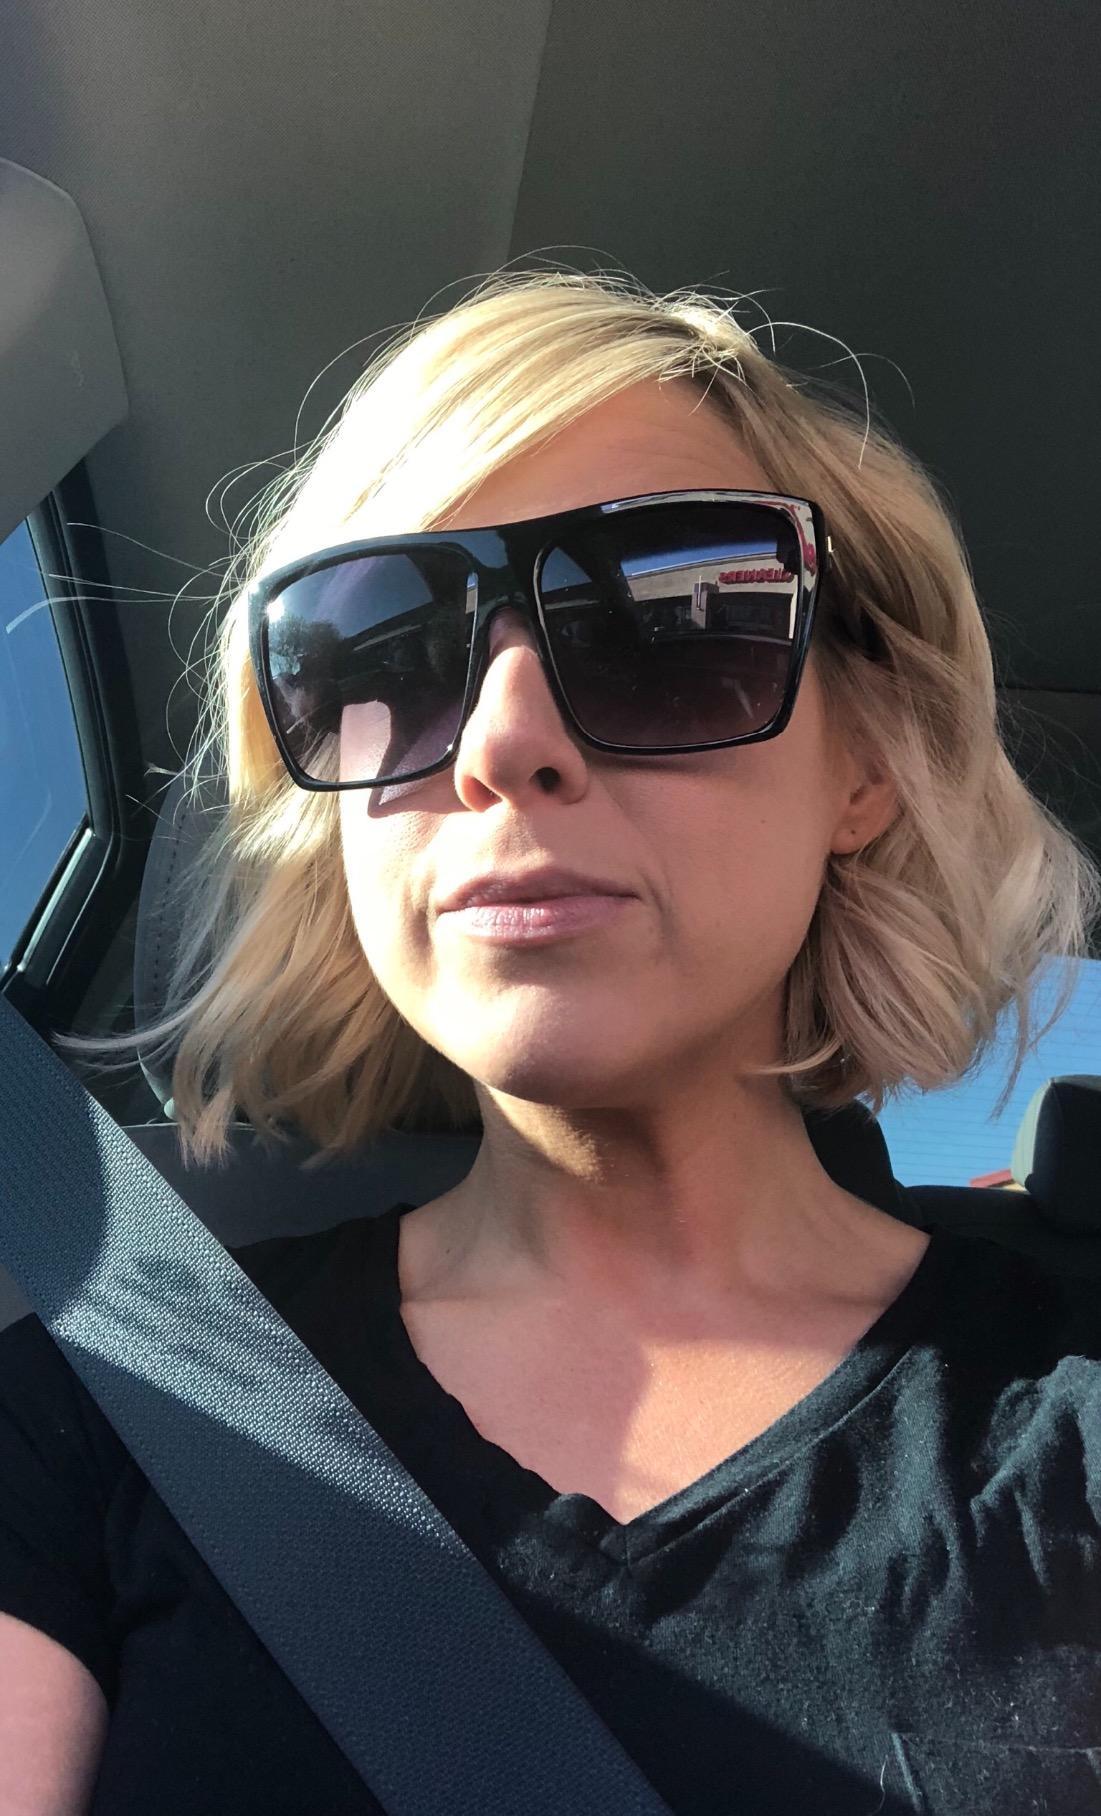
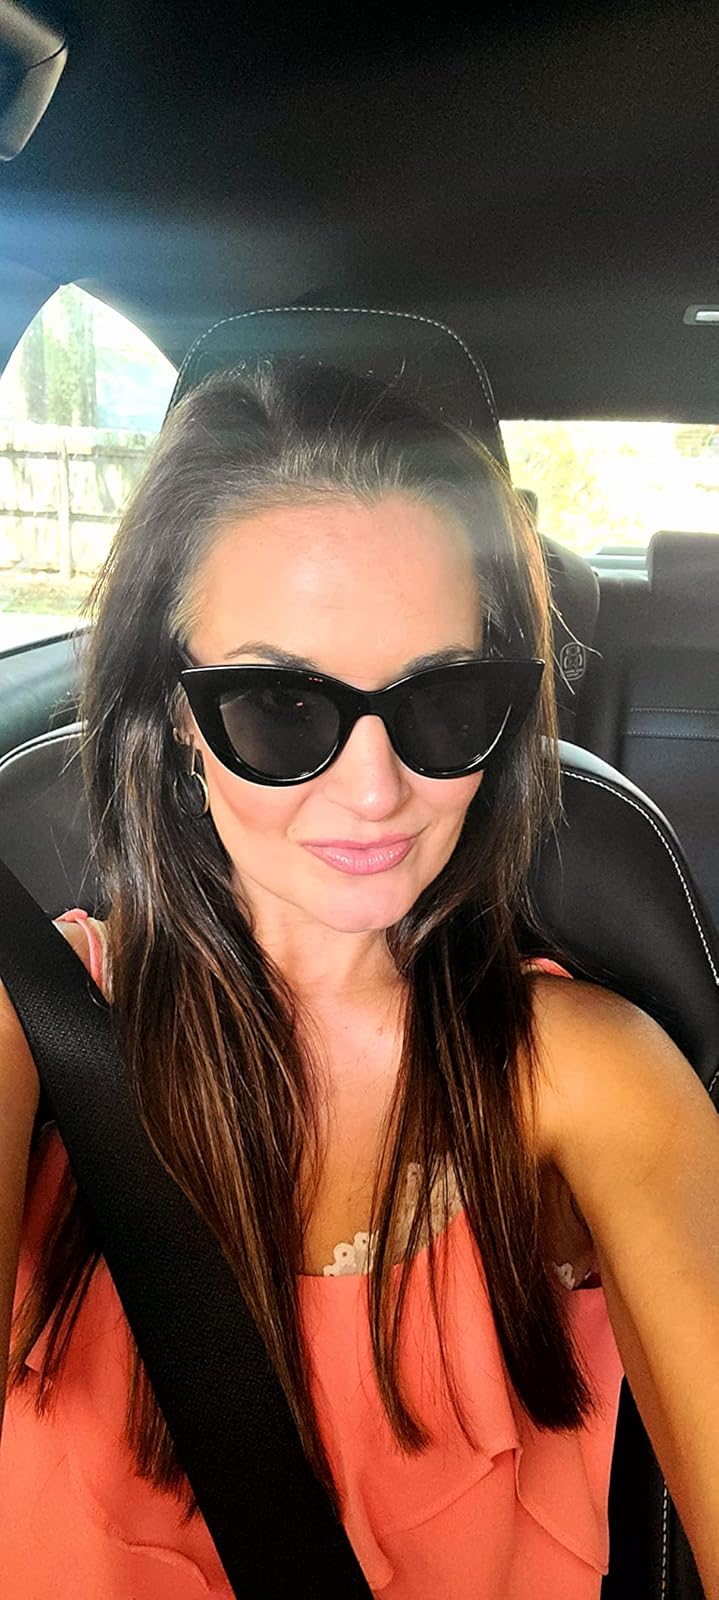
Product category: accessories_sunglasses
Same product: no